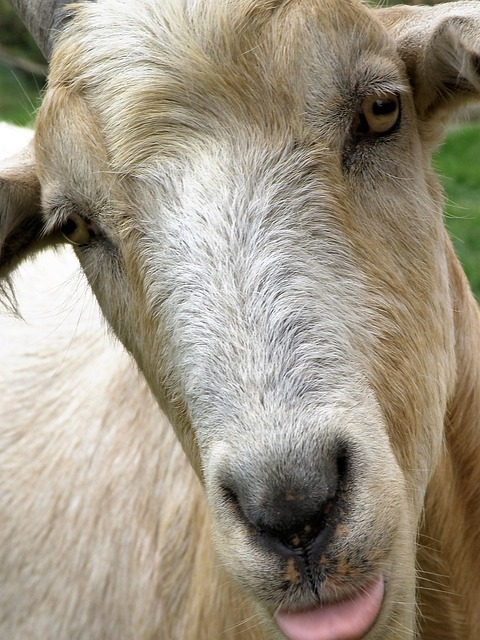
Label: sheep